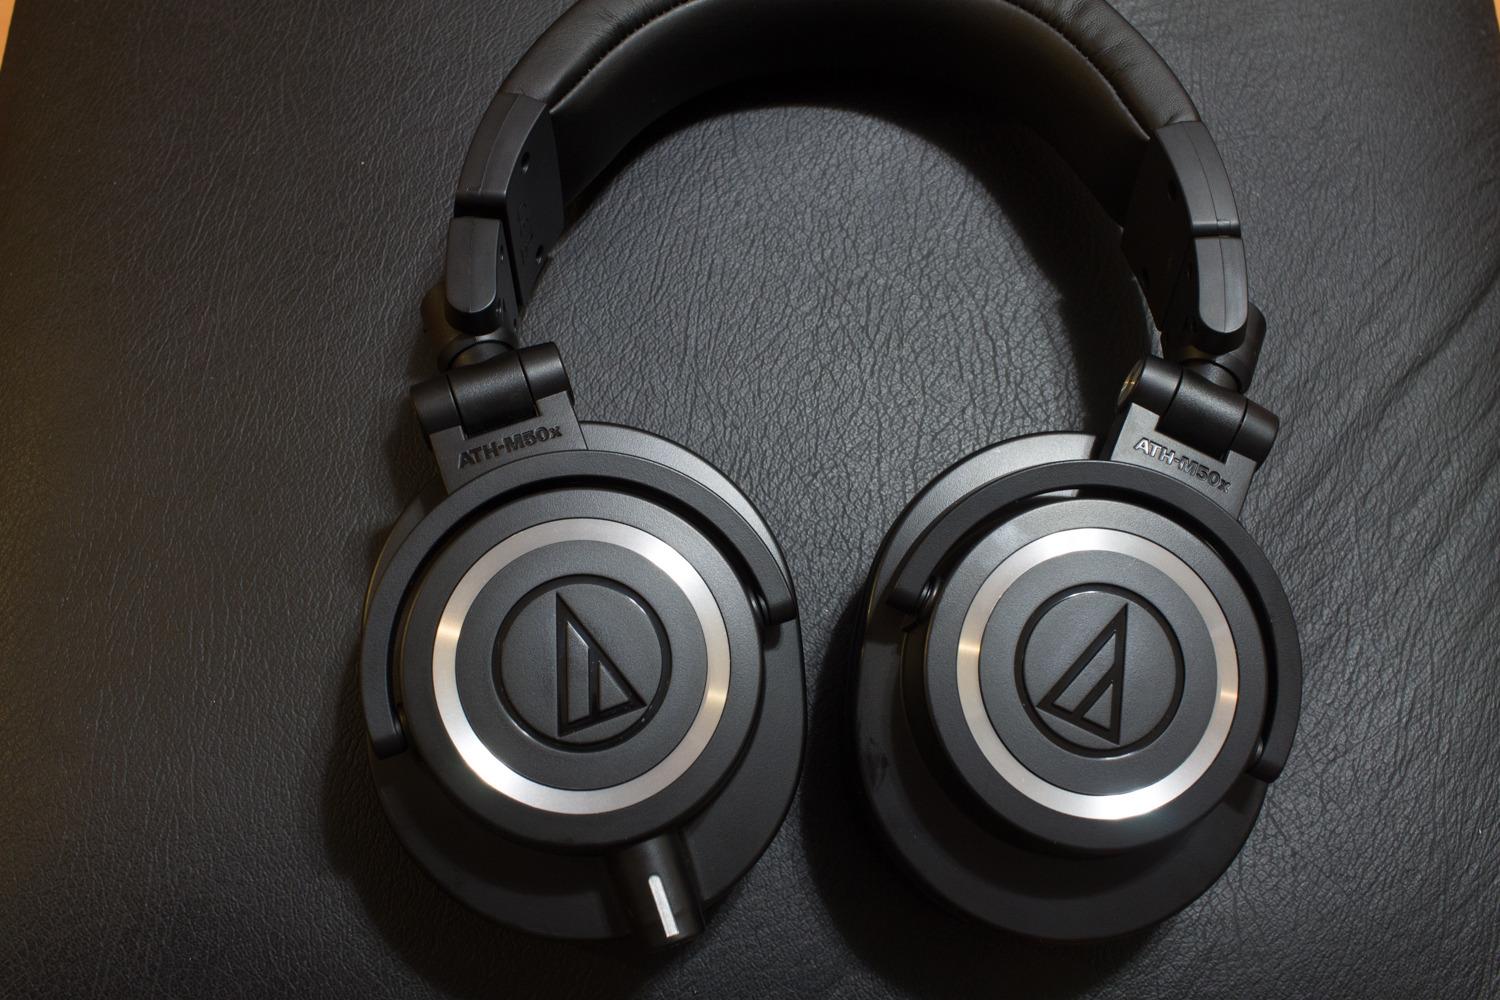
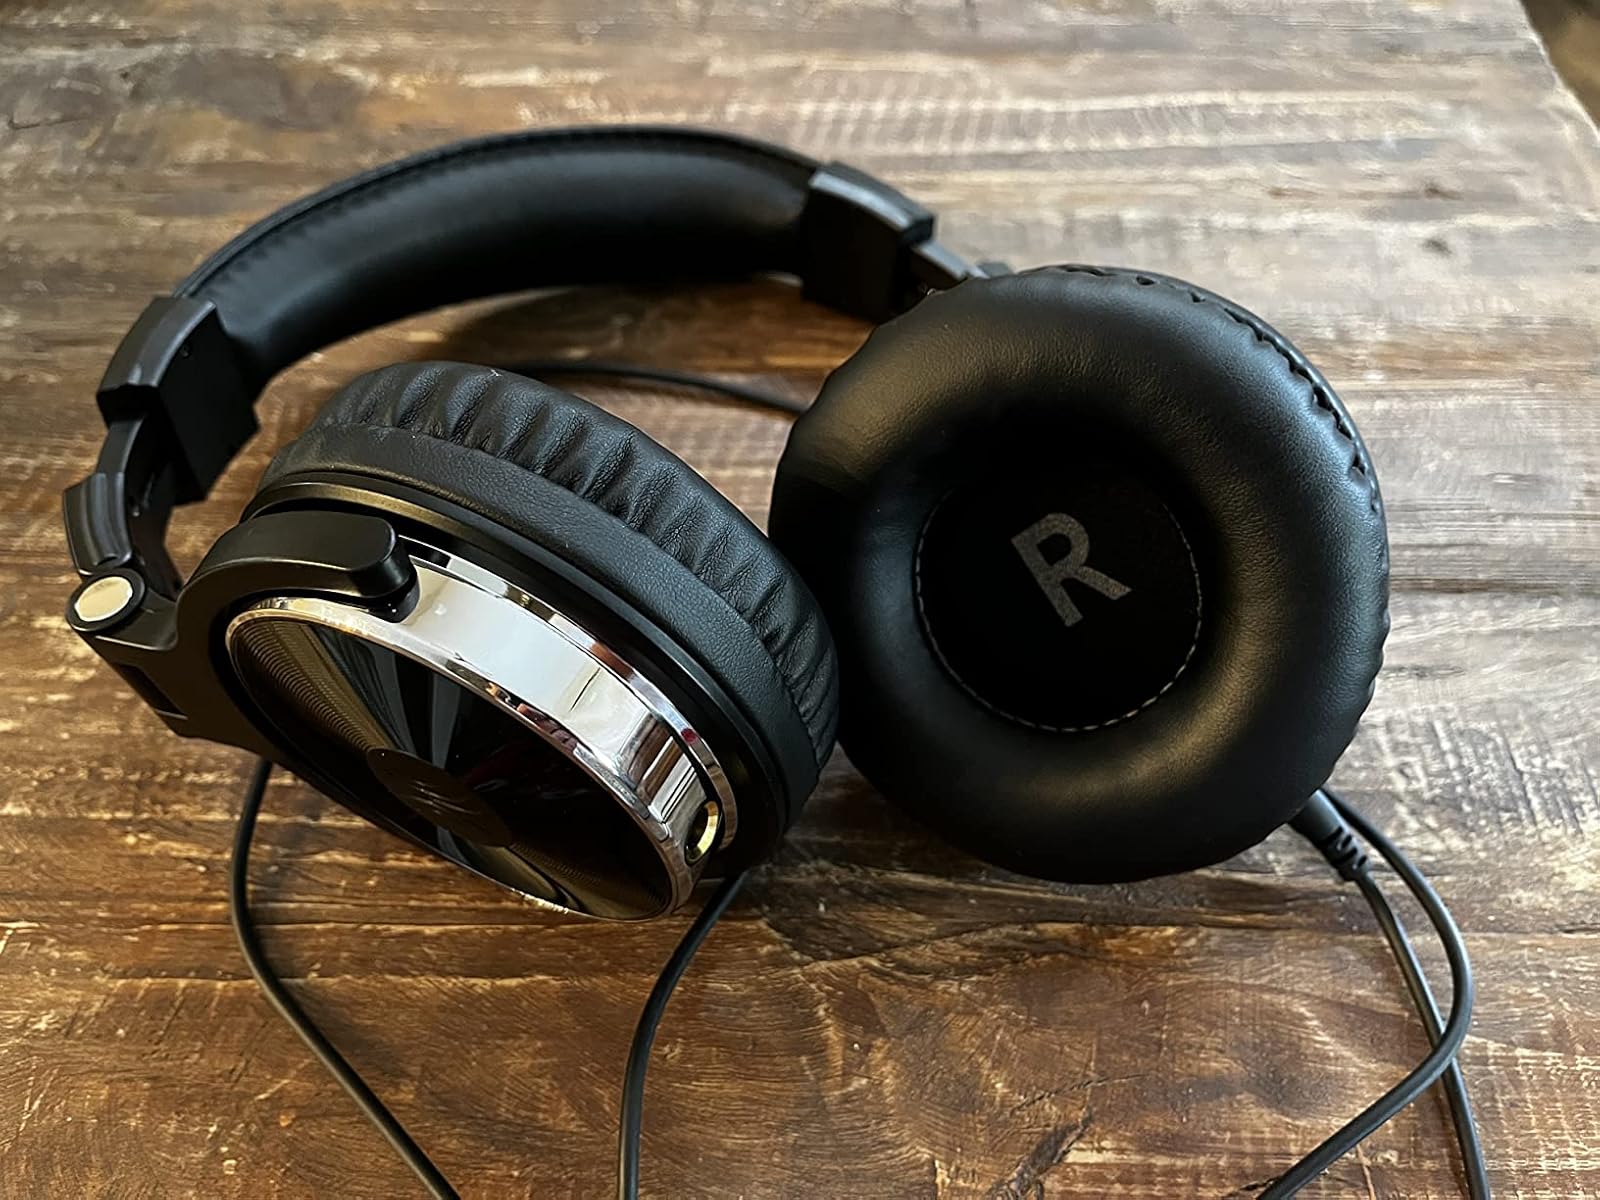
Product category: headphones
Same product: no